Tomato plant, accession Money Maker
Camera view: tilt-top (135 deg); turntable rotation: 90 degrees
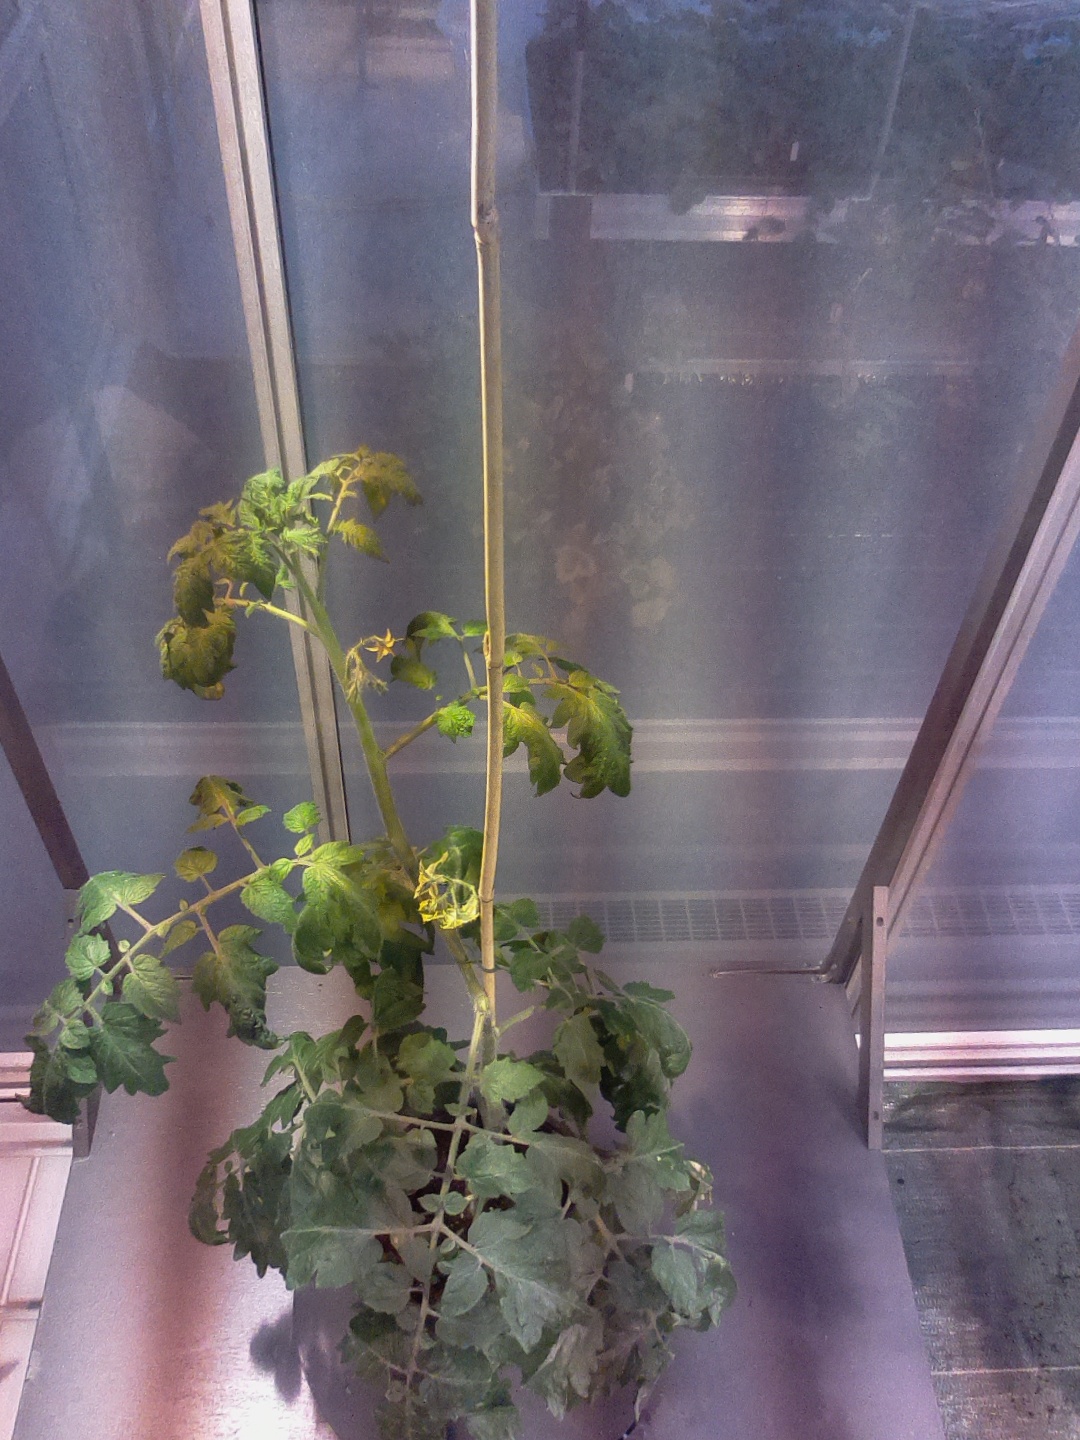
BBCH growth stage 66: Full flowering, 60%-70% of flowers open, more petals falling